David Grusch UFO whistleblower claims

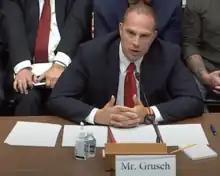
David Grusch testifying in a 2023 hearing before the U.S. House Committee on Oversight and Accountability

David Grusch is a former United States Air Force (USAF) officer and intelligence official who has claimed that the U.S. federal government, in collaboration with private aerospace companies, has highly secretive special access programs involved in the recovery and reverse engineering of "non-human" spacecraft and their dead pilots, and that people have been threatened and killed in order to conceal these programs. Grusch further claims to have viewed documents reporting a spacecraft of alien origin had been recovered by Benito Mussolini's government in 1933 and procured by the U.S. in 1944 or 1945 with the assistance of the Vatican and the Five Eyes alliance.